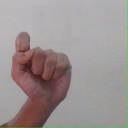
अक्षर: घ